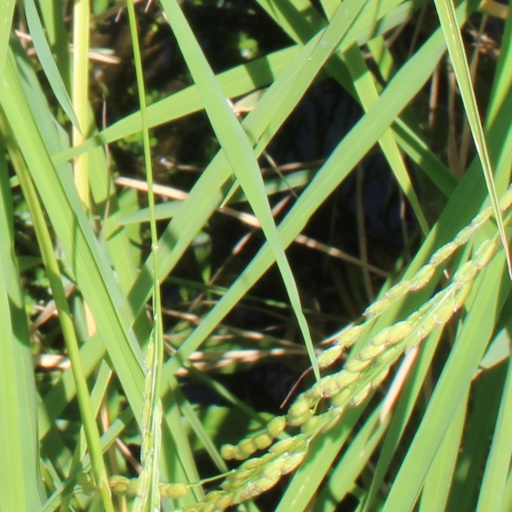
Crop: rice